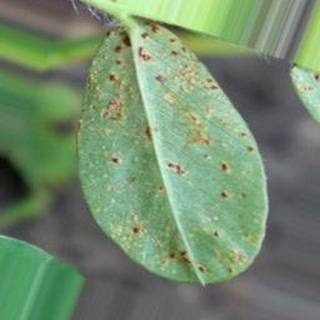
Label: groundnut_rust